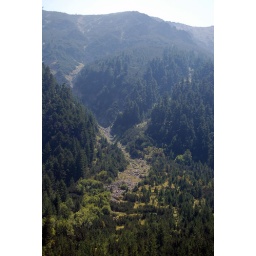
A view of the mountains in Pirin mountain national part